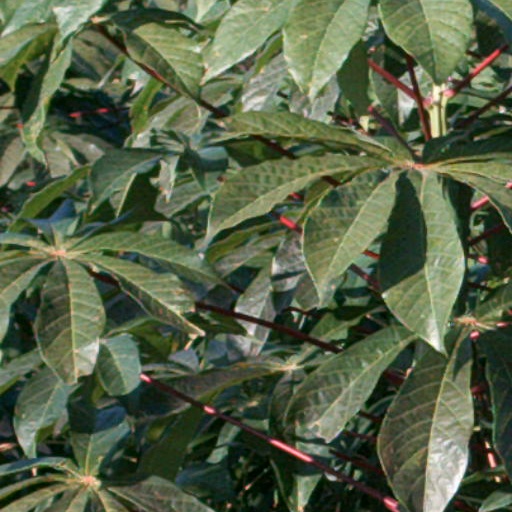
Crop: cassava